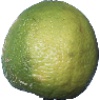
Label: Limes 1